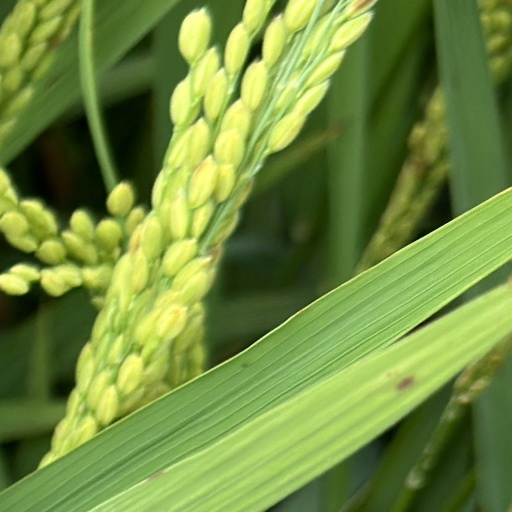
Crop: rice